Answer in natural language. Is black wooden spindleback chair (highlighted by a red box) further away or in front of black wooden spindleback chair (highlighted by a blue box)? Choose between the following options: in front or further away
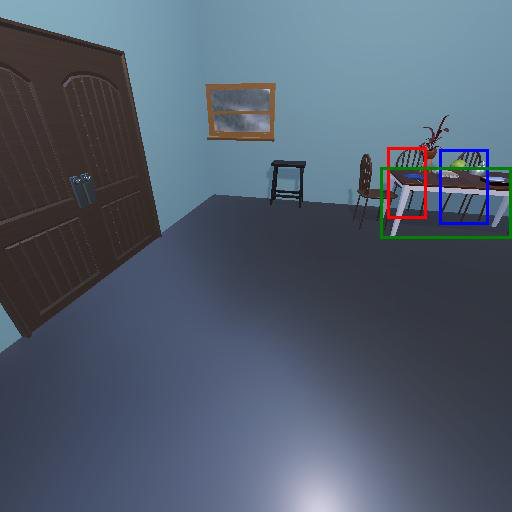
<answer>in front</answer>